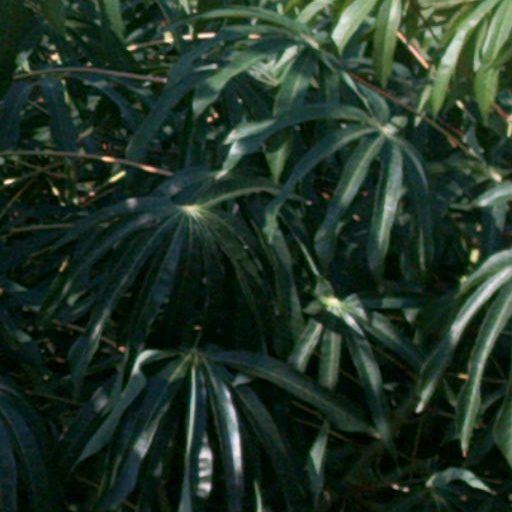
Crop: cassava